I Never Liked You (comics)

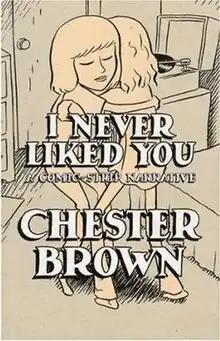
Cover of the "New Definitive" second edition of "I Never Liked You"

I Never Liked You is a graphic novel by Canadian cartoonist Chester Brown. The story first ran between 1991 and 1993 under the title Fuck, in issues of Brown's comic book "Yummy Fur"; published in book form by Drawn & Quarterly in 1994. It deals with the teenage Brown's introversion and difficulty talking to others, especially members of the opposite sex—including his mother. The story has minimal dialogue and is sparsely narrated. The artwork is amongst the simplest in Brown's body of work—some pages consist only of a single small panel.